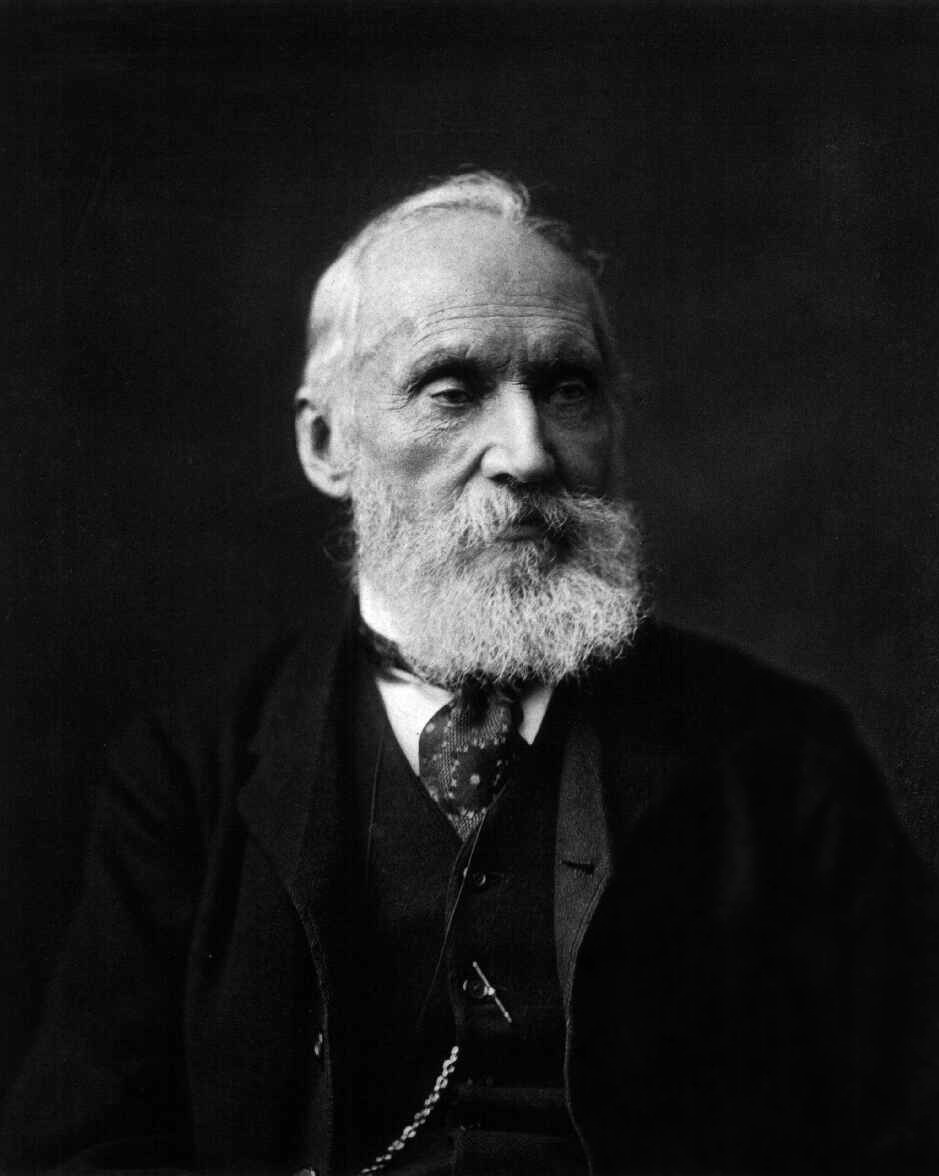
วิลเลียม ทอมสัน บารอนเคลวินที่ 1

|box_width = 300px
|name = ลอร์ดเคลวิน
|image = Lord Kelvin photograph.jpg
|image_width = 250px
|caption = วิลเลียม ธอมสัน บารอนเคลวิน ที่หนึ่ง (1824–1907)
|birth_place = เบลฟาสต์
|death_place = ลาร์กส
|residence = เคมบริดจ์, กลาสโกว์, เบลฟาสต์
|citizenship = สหราชอาณาจักร
|workplaces = มหาวิทยาลัยกลาสโกว์
|alma_mater = มหาวิทยาลัยกลาสโกว์ ปีเตอร์เฮาส์, เคมบริดจ์
|academic_advisors = วิลเลียม ฮอปคินส์
|notable_students = วิลเลียม เอ็ดเวิร์ด ไอร์ตัน วิลเลียม เมอเรย์ มอร์ริสัน
|known_for = ปรากฏการณ์จูล-ทอมสัน ปรากฏการณ์ทอมสัน Mirror galvanometer Siphon recorder Kelvin material Kelvin water dropper Kelvin wave Kelvin–Helmholtz instability Kelvin–Helmholtz mechanism Kelvin–Helmholtz luminosity Kelvin transform Absolute Zero Kelvin's circulation theorem Kelvin bridge Kelvin sensingสมการเคลวิน Magnetoresistance Four-terminal sensing
|influences = จอห์น พริงเกิล นิโคลฮัมฟรีย์ เดวี่จูเลียส โรเบิร์ต ฟอน เมเยอร์
|influenced = แอนดรูว์ เกรย์
|awards = Smith's PrizeRoyal MedalCopley Medal
|religion = เชิร์ชออฟสก๊อตแลนด์
|signature = Lord Kelvin Signature.svg
|footnotes = เชื่อว่า "PNP" ในลายเซ็นนั้นมาจากคำว่า "ศาสตราจารย์สาขาปรัชญาธรรมชาติ" (Professor of Natural Philosophy) นอกจากนี้ลอร์ดเคลวินยังใช้นามแฝงว่า "P. Q. R." ด้วย
วิลเลียม ธอมสัน บารอนเคลวิน ที่หนึ่ง (; (26 มิถุนายน ค.ศ. 1824 - 17 ธันวาคม ค.ศ. 1907) เป็นนักฟิสิกส์คณิตศาสตร์และวิศวกร ที่มหาวิทยาลัยกลาสโกว์ มีผลงานสำคัญคือการคำนวณทางคณิตศาสตร์ที่พิสูจน์ผลทางด้านไฟฟ้าและอุณหพลศาสตร์ ชื่อของเขาเป็นที่รู้จักในฐานะผู้พัฒนามาตรฐานการวัดอุณหภูมิสัมบูรณ์ คือระบบเคลวิน (Kelvin) เขาได้รับบรรดาศักดิ์เป็น บารอนเคลวิน ในปี ค.ศ. 1892 เพื่อเป็นเกียรติแก่การคิดค้นของเขา โดยนำชื่อมาจากแม่น้ำเคลวิน ที่ไหลผ่านมหาวิทยาลัยกลาสโกว์ ในสก็อตแลนด์ แต่เนื่องจากเขาไม่มีทายาทสืบตระกูล ตำแหน่งบารอนเคลวินจึงมีเพียง บารอนเคลวินที่หนึ่ง เพียงคนเดียวเท่านั้น
== อ้างอิง ==
=== งานเขียนของเคลวิน ===
* 2nd edition, 1883. (reissued by Cambridge University Press, 2009. ISBN 978-1-108-00537-1)
* (reissued by Cambridge University Press, 2010. ISBN 978-1-108-01448-9) 2nd edition, 1879.
*
* (reissued by Cambridge University Press, 2010. ISBN 978-1-108-00767-2)
*
*
*
=== ชีวประวัติ, ประวัติแนวคิด และการวิพากษ์วิจารณ์ ===
*
*
*
*
*
*
*
*
*
*
*
*
*
*
*
*
*
*
*
*
*
*
*
*
== แหล่งข้อมูลอื่น ==
* " Heroes of the Telegraph" at Project Gutenberg
* "Horses on Mars", from Lord Kelvin
* William Thomson: king of Victorian physics at Institute of Physics website
* " Measuring the Absolute: William Thomson and Temperature ", Hasok Chang and Sang Wook Yi (PDF file)
* " Mathematical and physical papers. Volume I " (PDF copy from gallica.bnf.fr)
* " Mathematical and physical papers. Volume II" (gallica)
* " Mathematical and physical papers. Volume III" (gallica)
* " Mathematical and physical papers. Volume V" (Internet Archive)
* " Reprint of papers on electrostatics and magnetism" (gallica)
* " Elements of natural philosophy: Part I" (gallica)
* " Treatise on natural philosophy (Volume 1)" (Internet Archive)
* " Treatise on natural philosophy (Volume 2)" (Internet Archive)
* " The molecular tactics of a crystal" (Internet Archive)
* " 	Baltimore lectures on molecular dynamics and the wave theory of light" (Internet Archive)
* " Quotations. This collection includes sources for many quotes."
* Kelvin Building Opening - The Leys School, Cambridge (1893)
หมวดหมู่:นักฟิสิกส์ชาวอังกฤษ
หมวดหมู่:วิศวกรชาวอังกฤษ
หมวดหมู่:ขุนนางอังกฤษ
หมวดหมู่:บุคคลจากเบลฟาสต์
หมวดหมู่:บุคคลจากกลาสโกว์
หมวดหมู่:บุคคลจากเคมบริดจ์